Plot of Prats de Molló

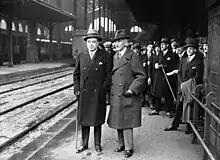
Francesc Macià with his lawyer Henry Torrès about to leave Paris after the trial.

Macià, thanks to the good work of his defense attorney Henri Torrès, was only sentenced to two months in prison and since he had already served them in preventive detention, he was immediately released. He paid a fine of 100 francs for illegal possession of weapons, and was expelled to Belgium.